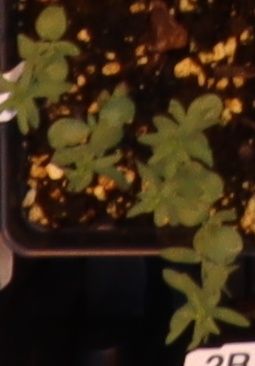
Label: Flax